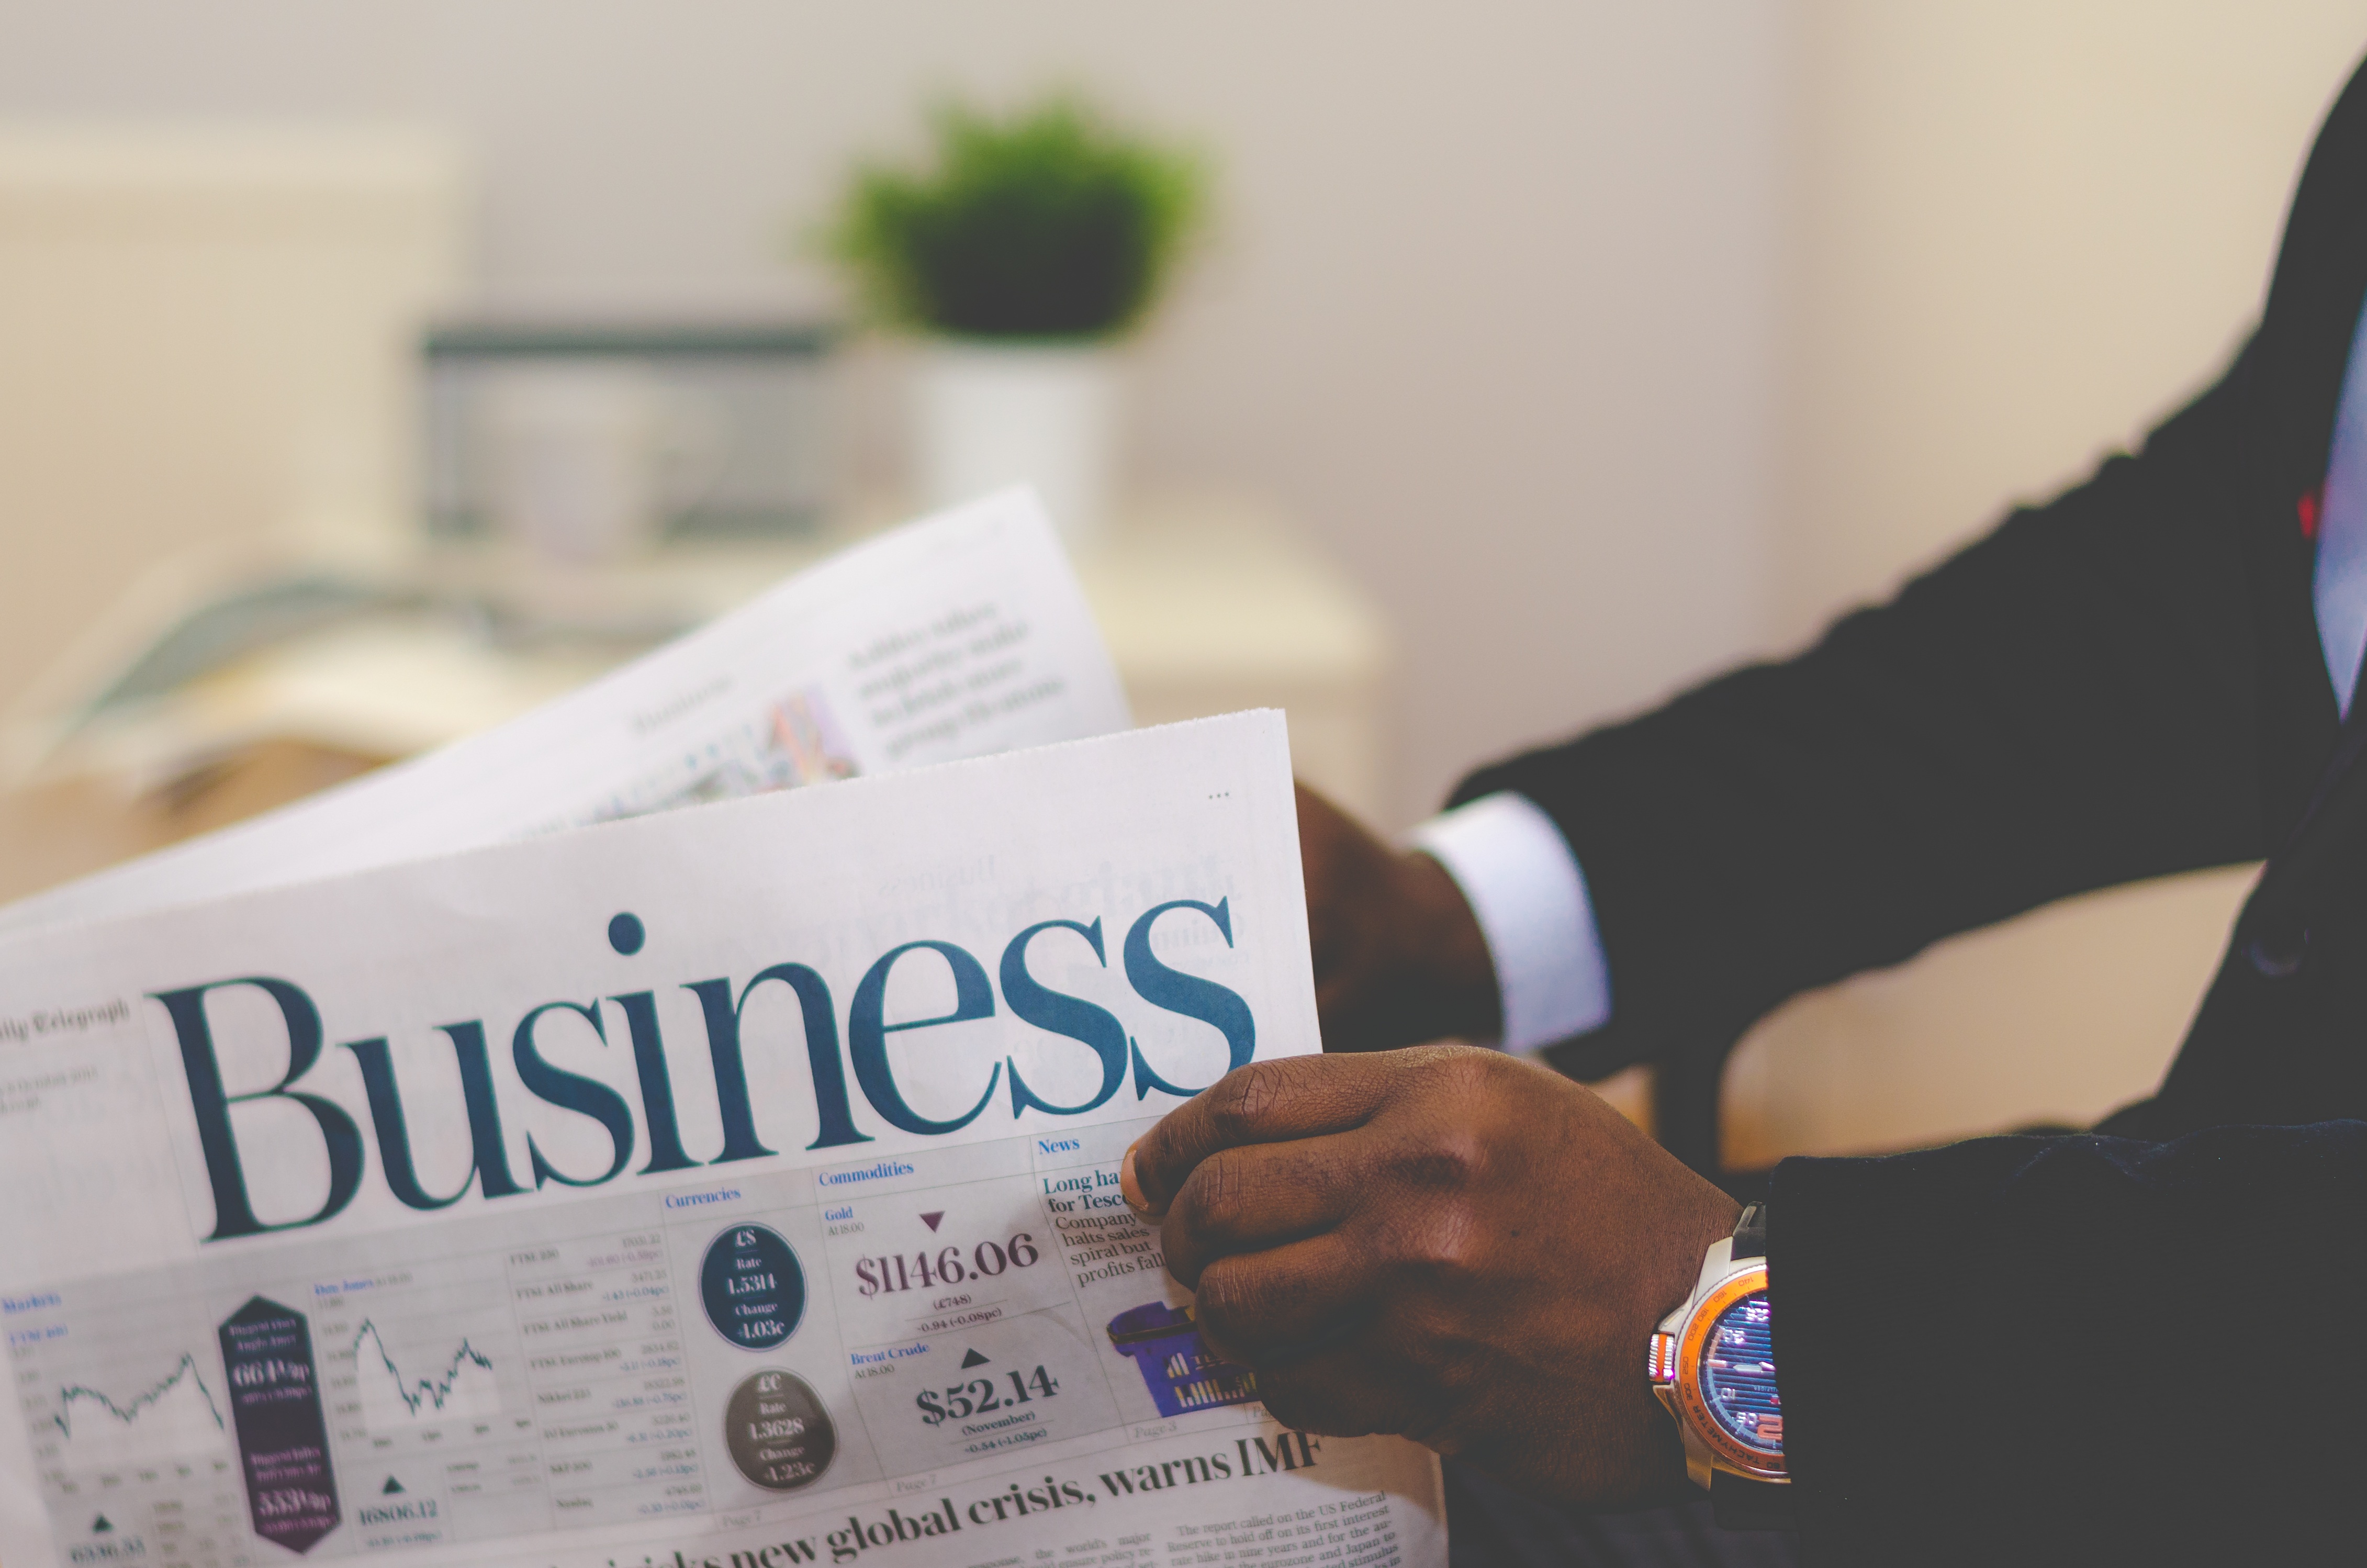
writing, hand, newspaper, business, brand, cash, wristwatch, rich, boss, businessman, career, finance, stocks, manager, sense